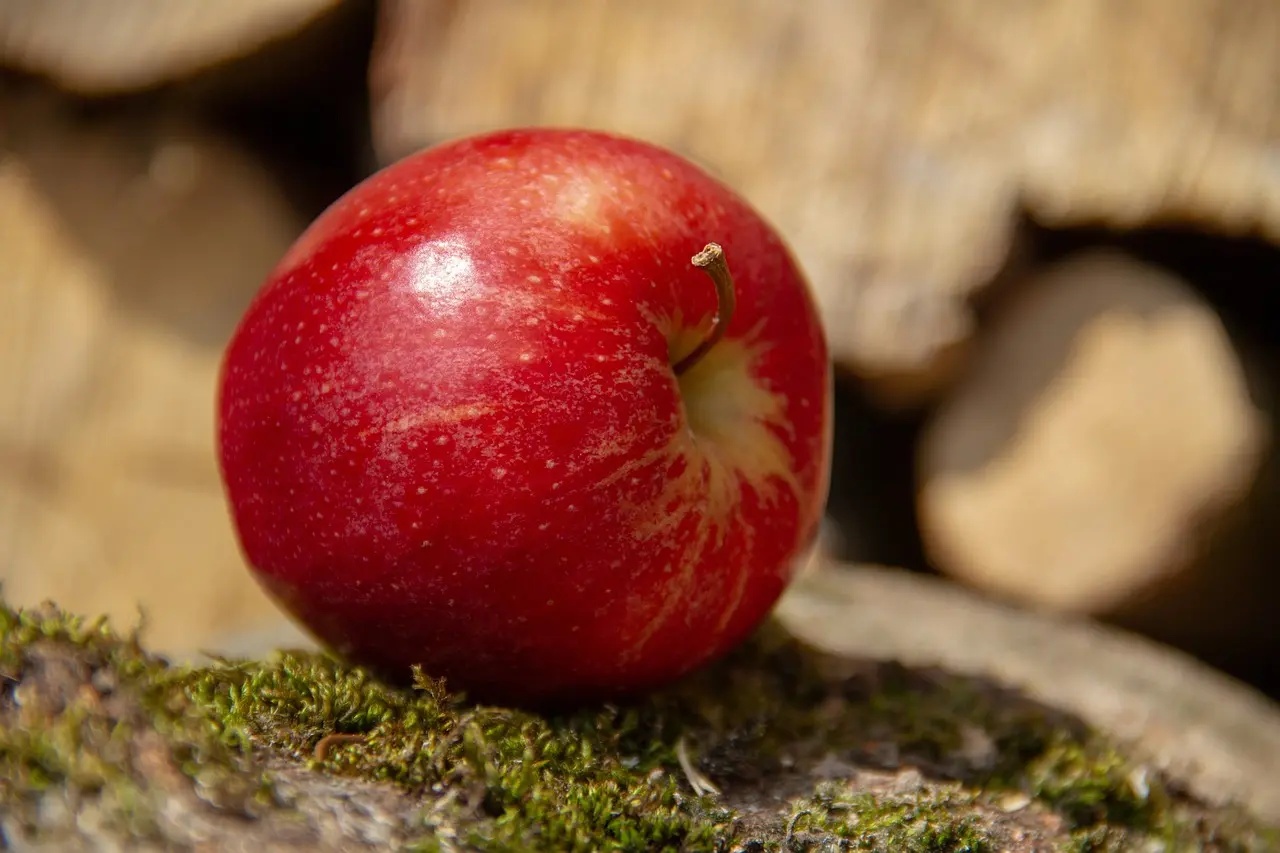
Pommier melrose Bio / Conv
Brand: Econome à Légumes
Category: Food, Beverages & Tobacco > Food Items > Fruits & Vegetables > Fresh & Frozen Fruits > Apples